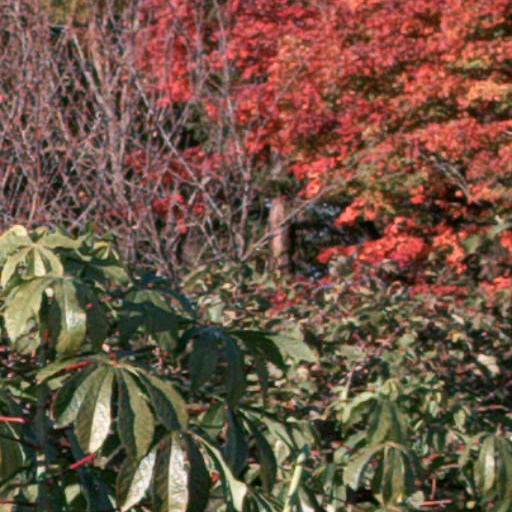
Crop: cassava